Ambigram

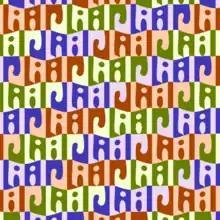
Figure-ground ambigram "Liar / Jail" (and incidentally also a tessellation)

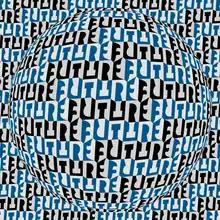
Ambigram tessellation "Future", 180° rotational symmetry. Upside-down, the light-color letters "future" occupy the negative space between the dark color letters. Two tints, blue and black, separate each block.

When the reflecting surface is horizontal (like a mirroring lake for example), the calligraphic design is a "horizontal axis mirror ambigram".